ArDM

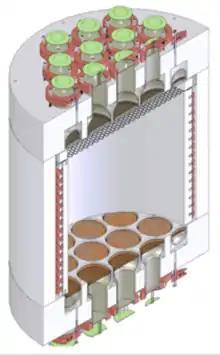
Design of DarkSide-50 liquid argon dewar containing the two-phase TPC.

Despite studying inherently 'dark' matter, the future seems bright for dark matter detector development. The "Dark Side Program", of which ArDM was a member, is a consortium that has conducted and continues to develop new experiments based on condensed atmospheric argon (LAr), instead of xenon, liquid. One recent Dark Side apparatus, the Dark Side-50 (DS-50), employs a method known as "two-phase liquid argon time projection chambers (LAr TPCs)," which allows for three-dimensional determination of collision event positions created by the electroluminescence created by argon collisions with dark matter particles. The Dark Side program released its first results on its findings in 2015, so far being the most sensitive results for argon-based dark matter detection. LAr-based methods used for future apparatuses present an alternative to xenon-based detectors and could potentially lead to new, more sensitive multi-ton detectors in the near future.